Interstate 35E (Texas)

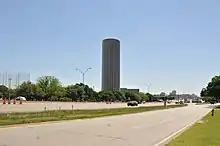
I-35E with Renaissance Dallas Hotel at 2222 Stemmons Freeway in the background

From the Dallas–Ellis county line to Downtown Dallas, I-35E is called South R.L. Thornton Freeway and varies from 8 to 10 lanes plus HOV. The section from I-20 to Downtown Dallas underwent a major reconstruction by 2015 to 12 lanes. Reconstruction of I-35E and the downtown Mixmaster interchange with I-30 is planned as part of the Horseshoe Project, derived from the larger Pegasus Project. From this point, I-35E is named the Stemmons Freeway to Lewisville. This section will undergo reconstruction in three phases. The first, a widening of I-35E from I-635 to Denton, will start in late 2011 to over 16 lanes. The second, the LBJ Project, included elevated toll I-35E lanes by 2016. Last is the major reconstruction of the Stemmons Freeway from Downtown Dallas to I-635 to over 20 lanes by 2020.